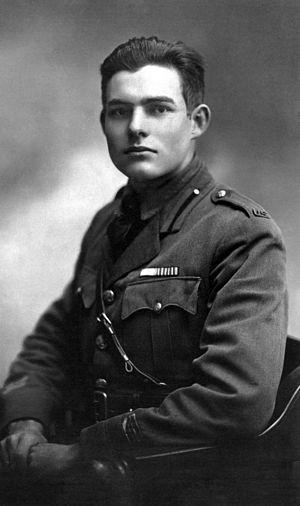
Ernest Miller Hemingway [ˈɝnɪst ˈmɪlɚ ˈhɛmɪŋˌweɪ], né le 21 juillet 1899 à Oak Park dans l'Illinois aux États-Unis et mort le 2 juillet 1961 à Ketchum, est un écrivain, journaliste et correspondant de guerre américain.
Une très courte histoire est une nouvelle d'Ernest Hemingway parue pour la première fois aux États-Unis dans le recueil de nouvelles In Our Time en 1925.